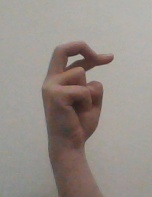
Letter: zay